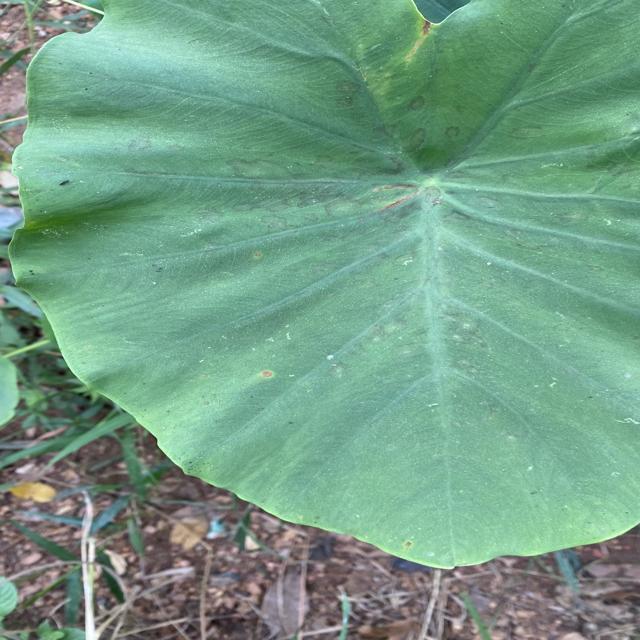
Label: Healthy